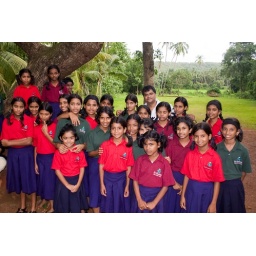
Rainbow house girls in school uniform